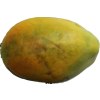
Label: papaya